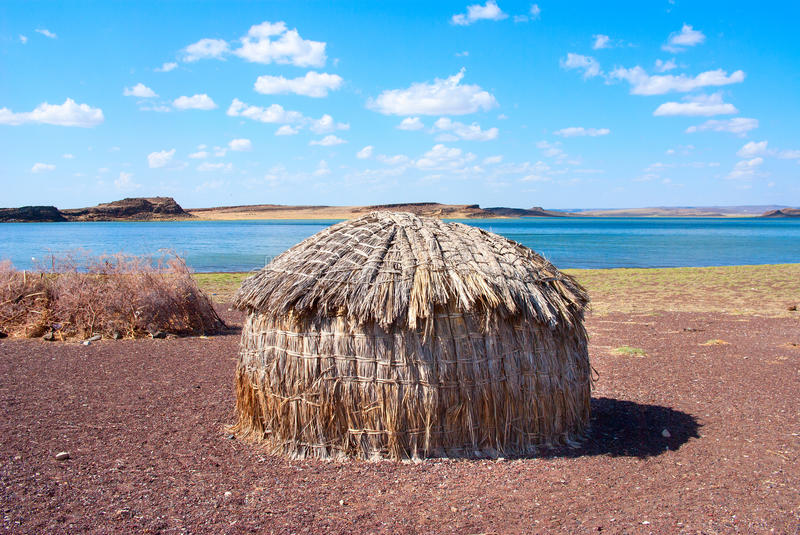
Nataal bi ma jot de gis naa ci néeg, néegu ñax boo xam ne mi ngi nekk fu taaroo taaru am ndox nekk ci ginnaawam, ndox mu rafet sax. Am ay ñax yu ndaw-ndawaan yu nekk ci ginnaawam.